Polytrichum commune

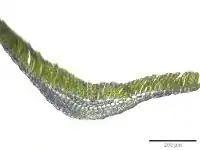
Cross section of a leaf showing parallel lamellae (perpendicular to leaf surface) at 125x magnification

The lamellae, ridges of cells that run along the leaf surface, are crenulate (i.e. with small rounded teeth) in profile and are 5 to 9 cells high. Their margins are distinctly grooved with 2 rows of paired, projecting knobs. The marginal cells, when observed in section, may be narrow, but are more typically enlarged and wider than those beneath. They are retuse (i.e. with a rounded apex with a central shallow notch) to deeply notched, and in rare cases are divided by a vertical partition. These cells are smooth and brownish in colour and have relatively thick cell walls. The sheath cells measure 60 to 90 μm long by 10 to 13 μm wide. These cells may be elongated rectangles or strongly linear structures up to 20 times long as wide. They become narrower toward the margins. Marginal lamina cells are 10 to 15 μm wide and are subquadrate (i.e. nearly square).